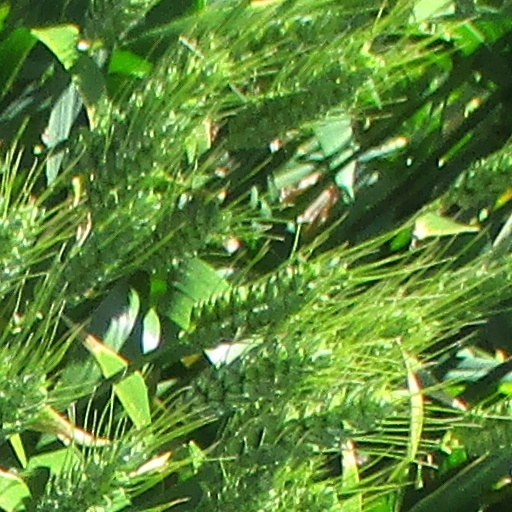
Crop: wheat